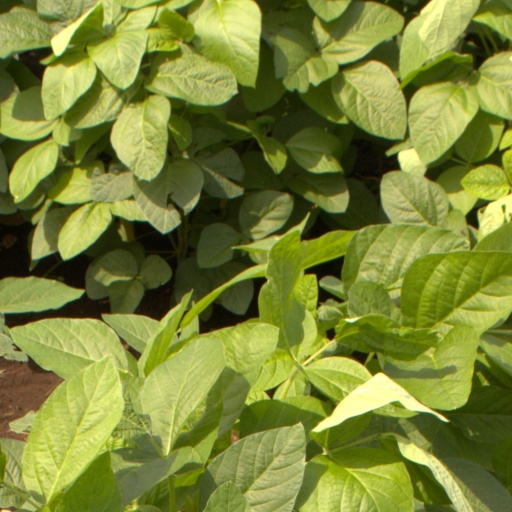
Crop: soybean